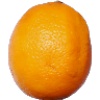
Label: lemon_meyer